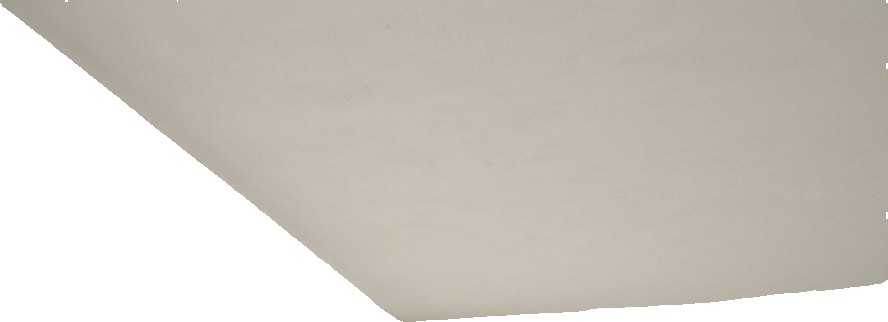
Surface category: ceiling